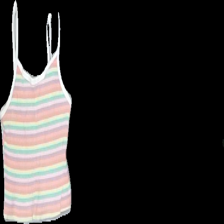
View: front
Type: Tank top
Category: Children
Brand: Not in the list
Brand text on label: SHEIN
Colors: Multicolor, White, Purple, Pink, Orange, Yellow, Green, Red, Turquoise
Material: 100%cotton
Pattern: Striped
Cut: Cropped, C-collar
Size: 140
Season: Summer
Stains: Minor
Price range: <50
Recommended usage: Export